Fascine

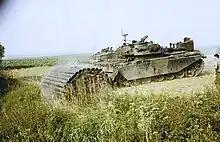
Single fascine launch near HannoverCenturion AVRE

The pipe fascine was further developed in the British Army in the early 1980s to meet the challenges of assuring the mobility of movement in West Germany in the event of a NATO conflict with the Warsaw Pact.